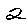
Label: 2